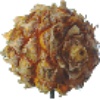
Label: pineapple_mini